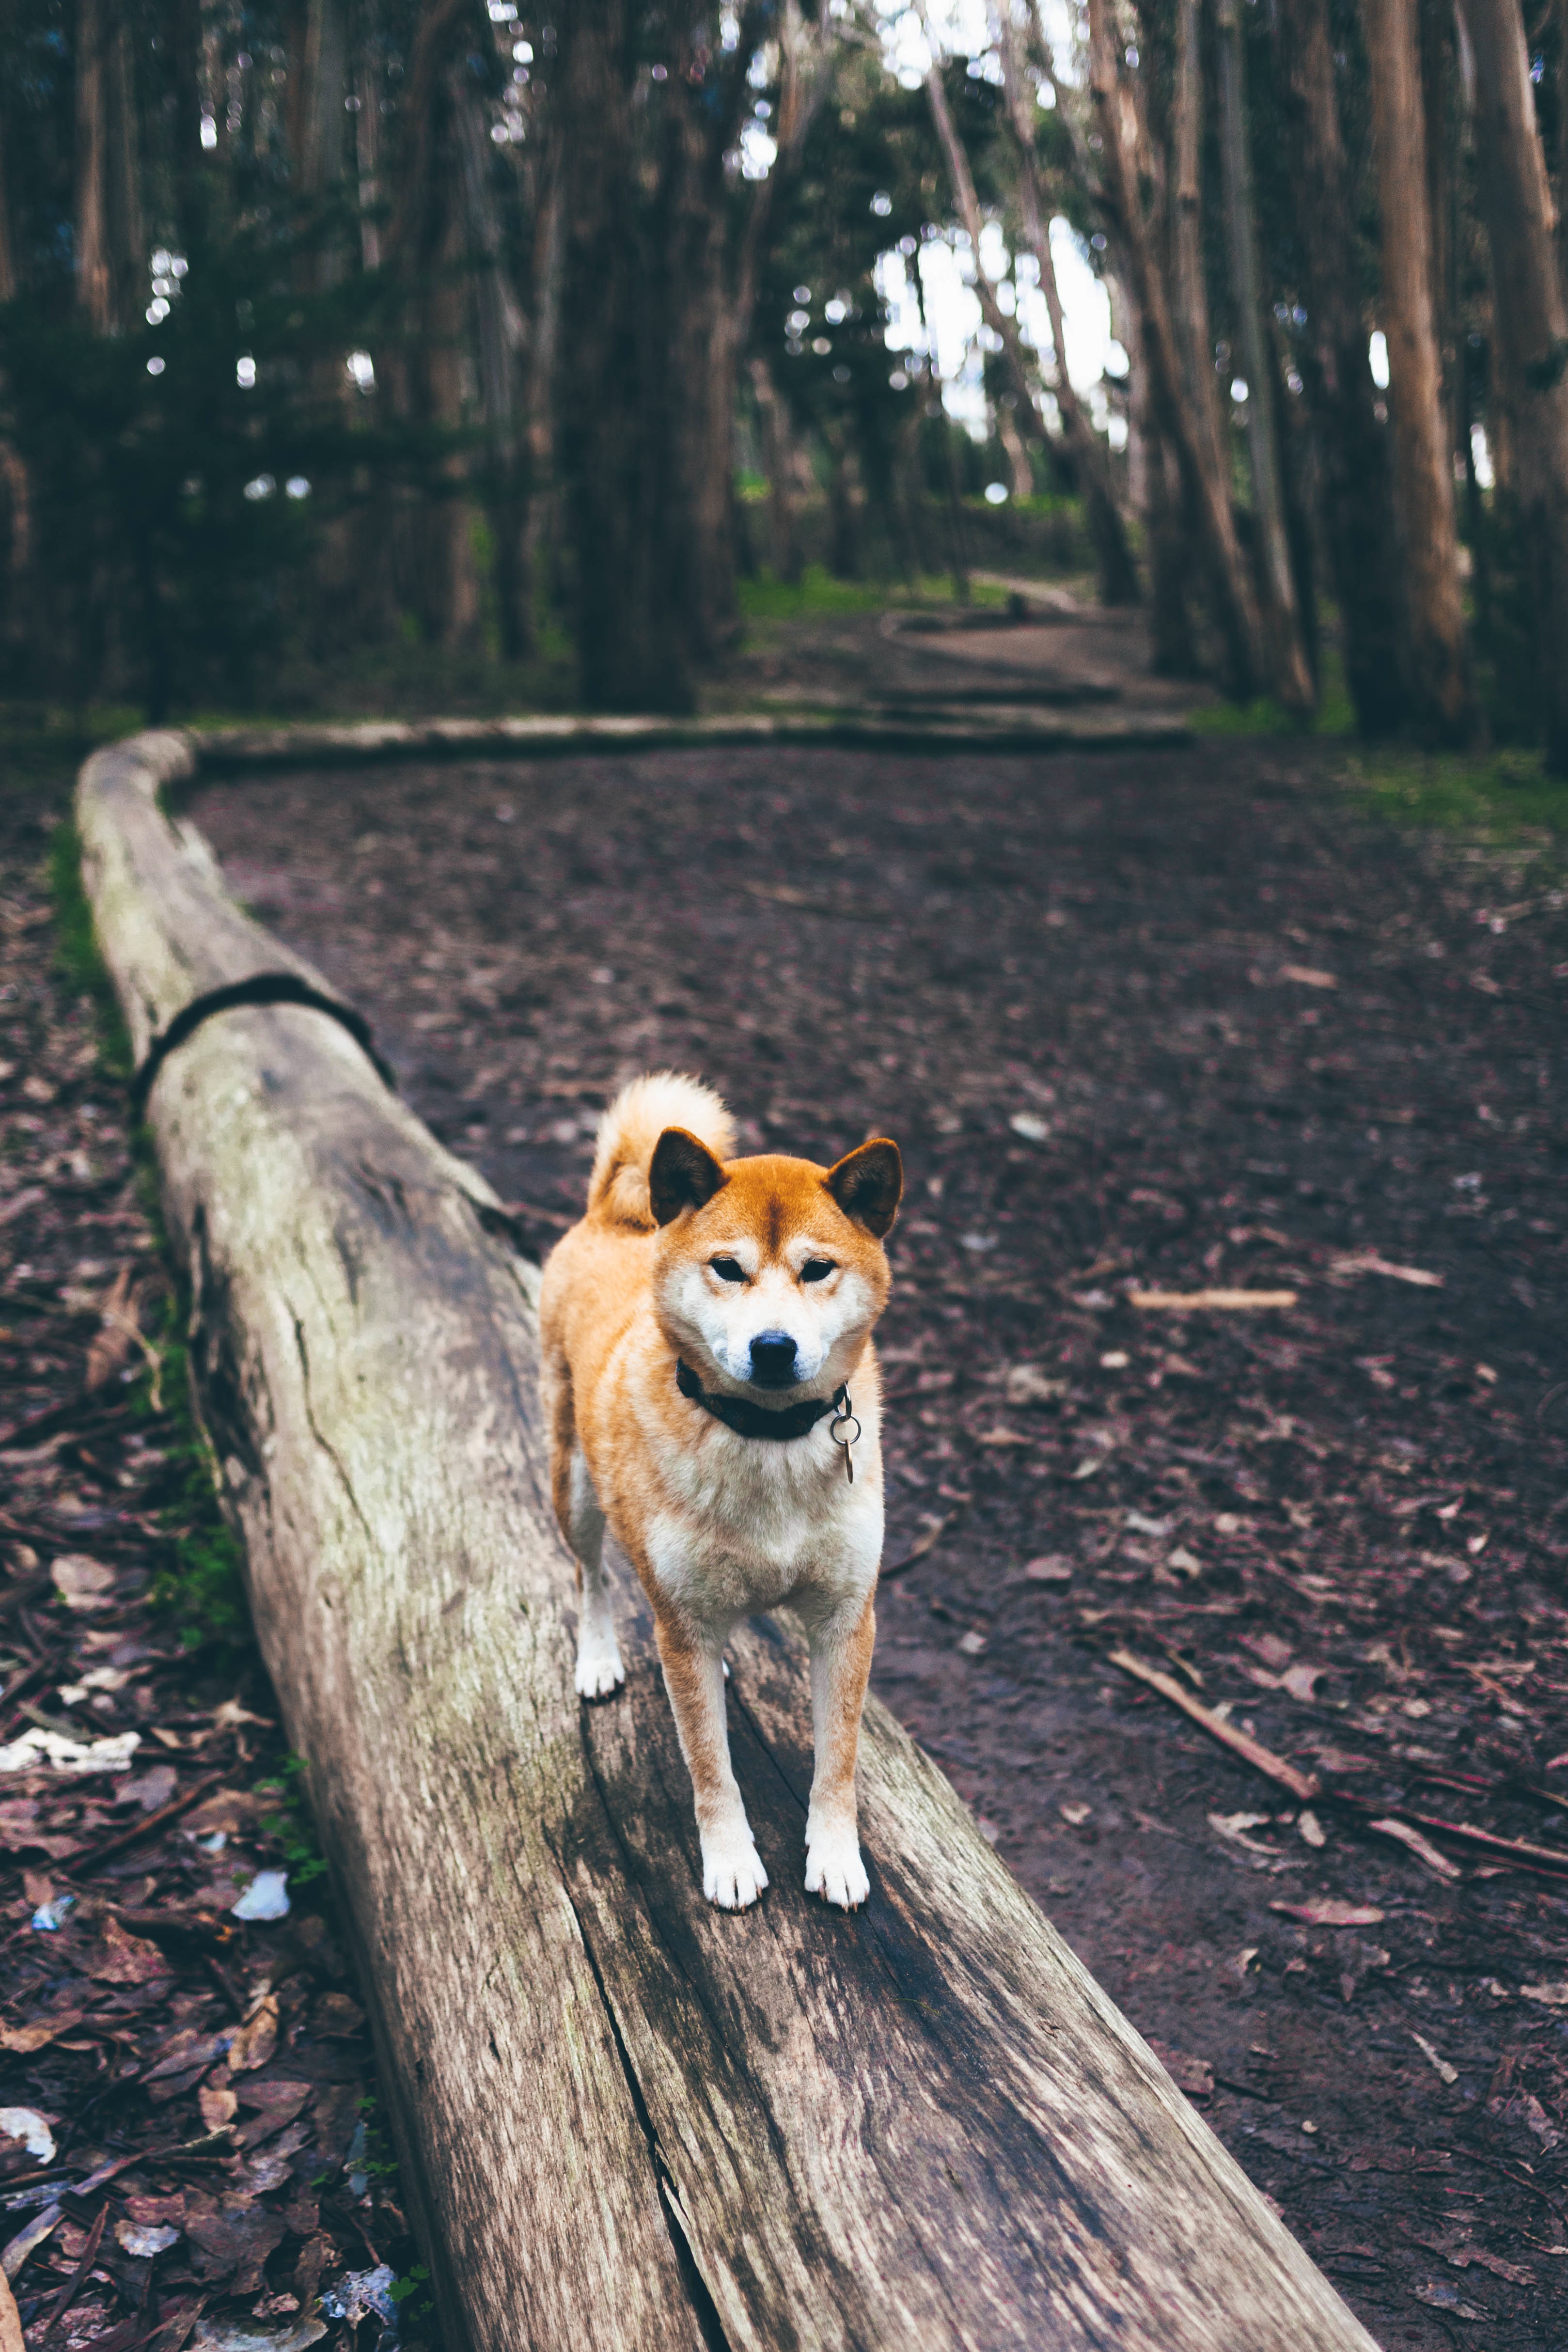
forest, track, dog, animal, canine, wildlife, autumn, mammal, season, dog like mammal